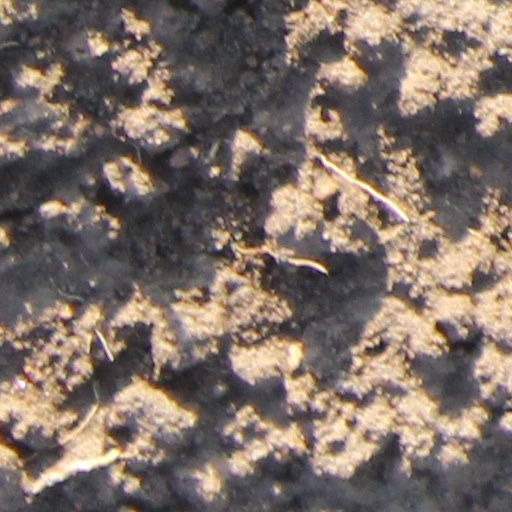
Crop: wheat